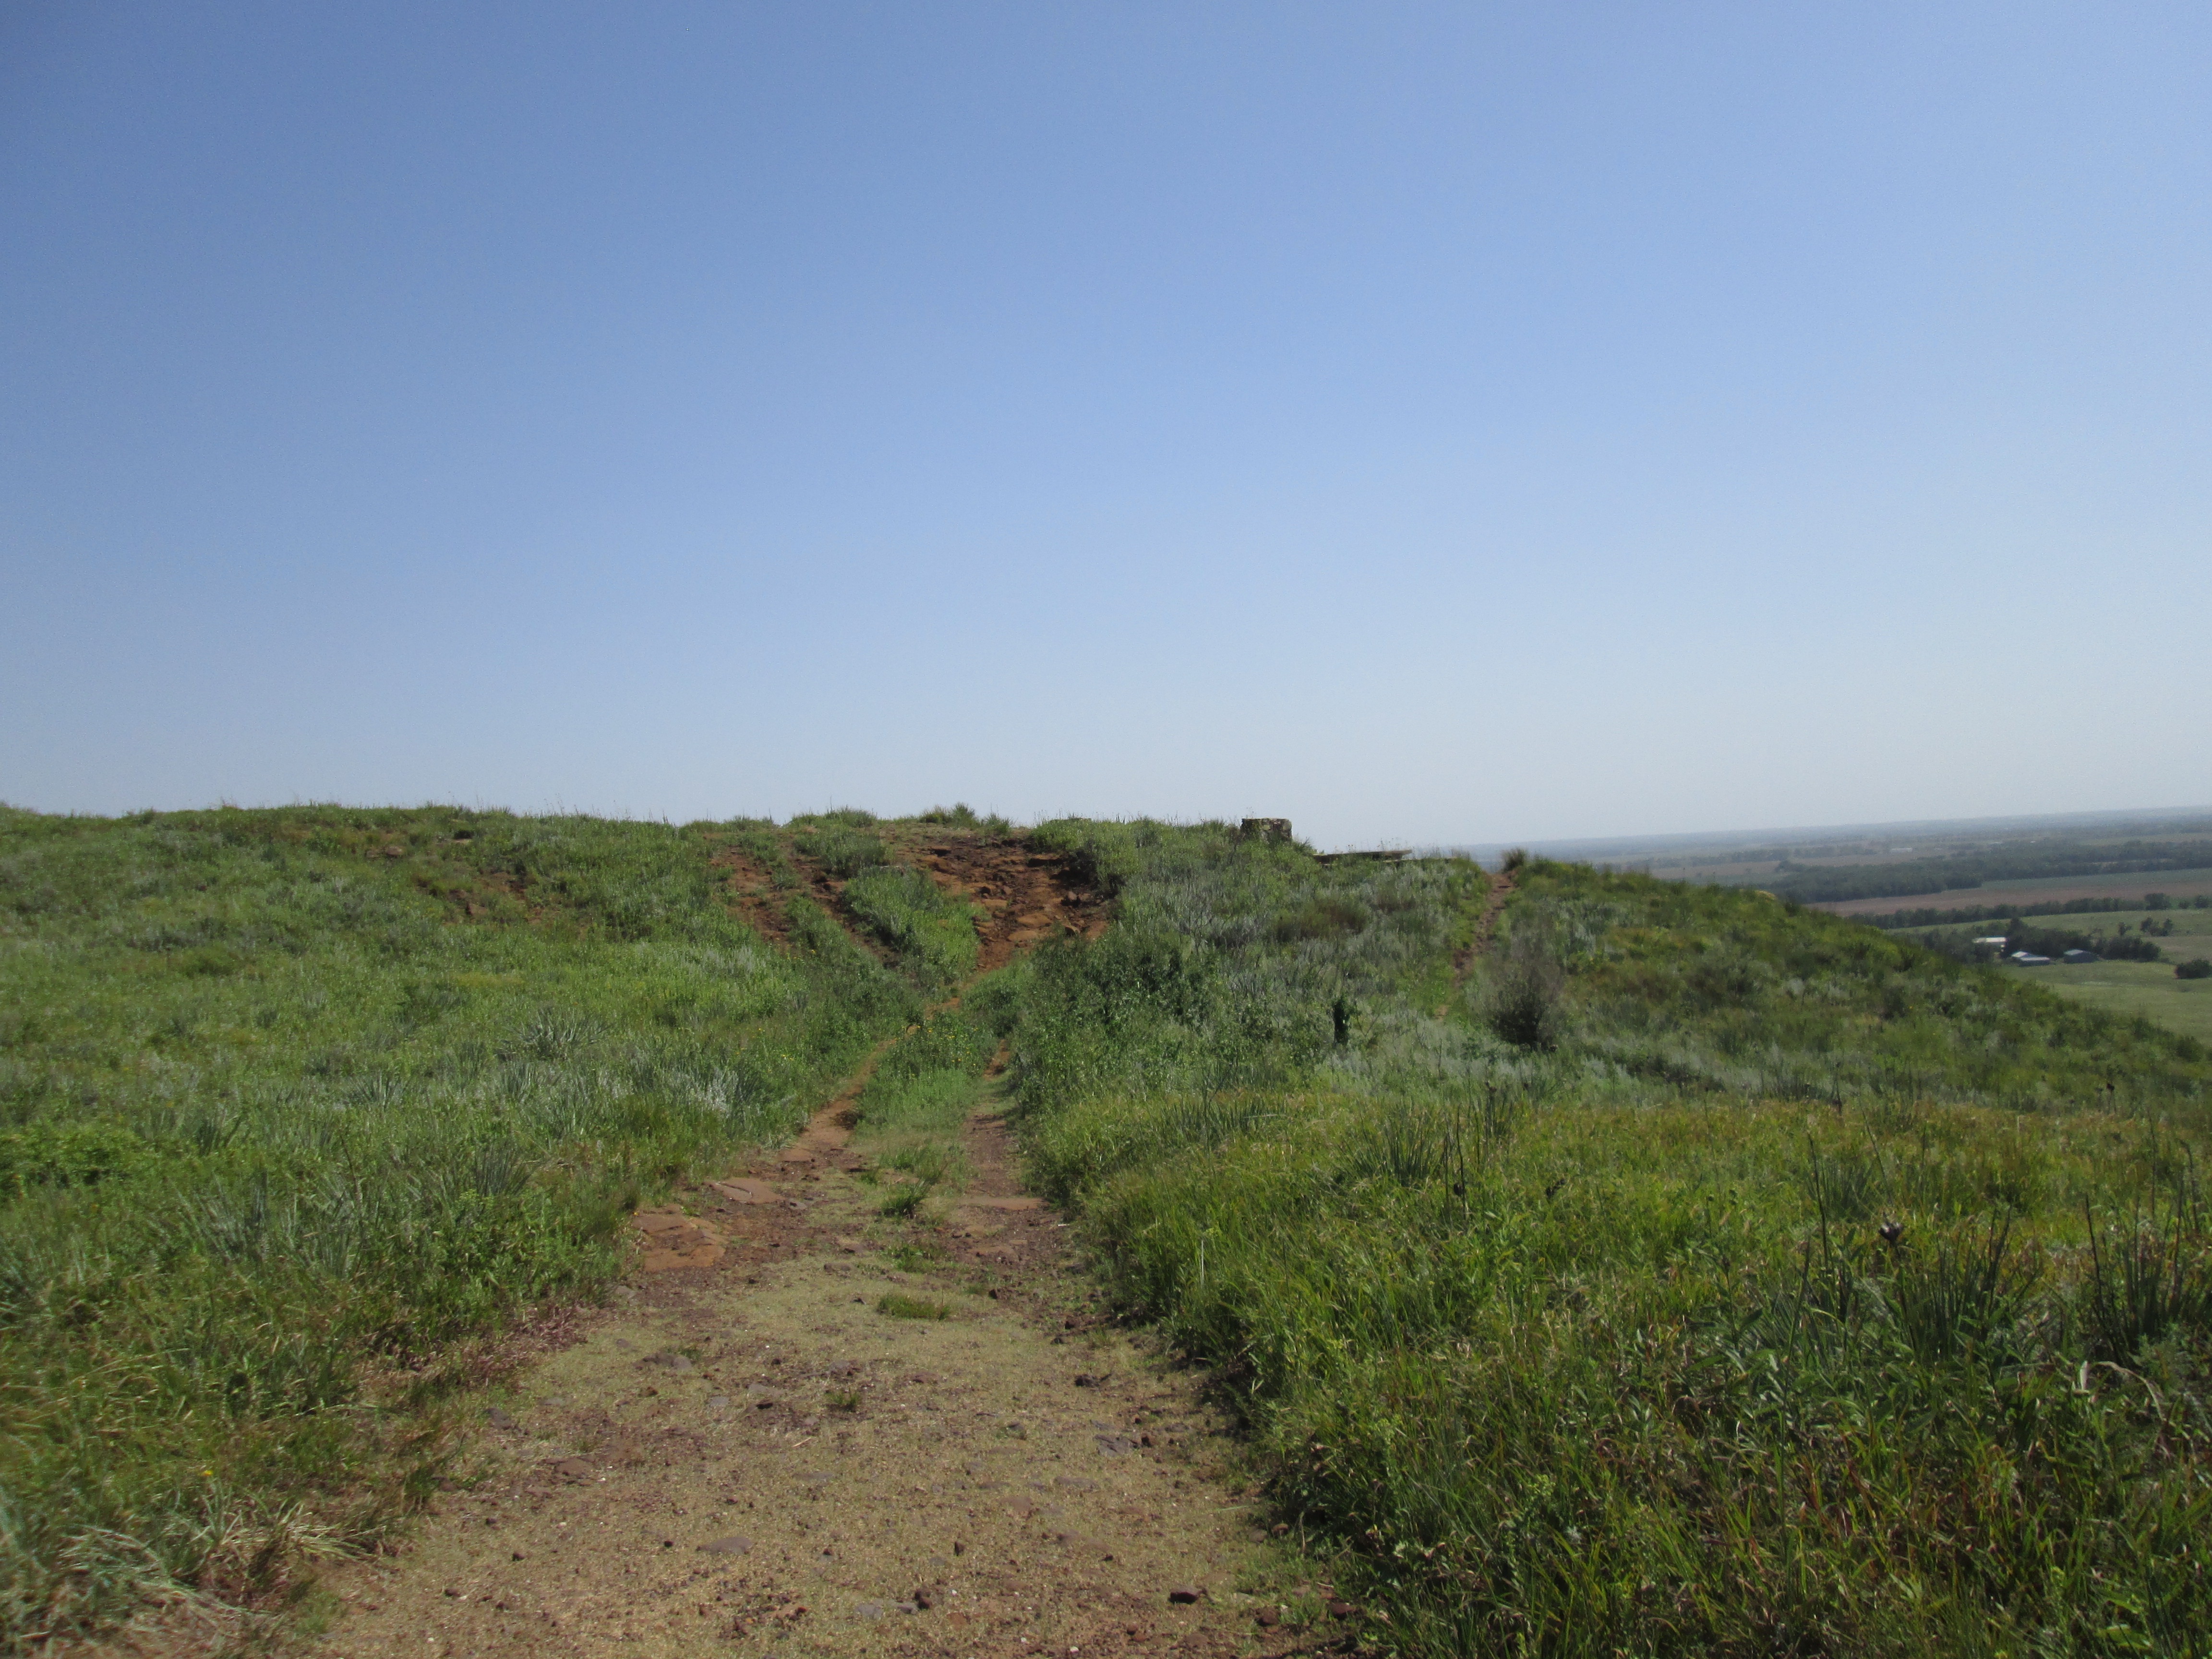
landscape, nature, path, grass, outdoor, horizon, sky, sun, track, road, trail, field, prairie, countryside, hill, view, country, summer, travel, dirt road, cliff, walk, rural, green, scenic, dirt, natural, park, scenery, soil, agriculture, terrain, ridge, plain, dirt path, grassland, wetland, plateau, day, scene, habitat, ecosystem, mound, steppe, rural area, natural environment, land lot, coronado heights